Ann Jennings Johnson

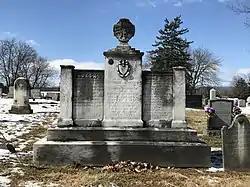
Gravesite at Mount Olivet Cemetery

After Thomas' tenure as governor, the family moved to the newly built Richfield Estate in Frederick, Maryland. Ann continued to support her husband's public service as a member of the Maryland General Assembly and Maryland Senate, Commissioner of the District of Columbia, and as an Associate Justice of the Supreme Court of the United States between 1779 and 1793.